Tōdō Takatora

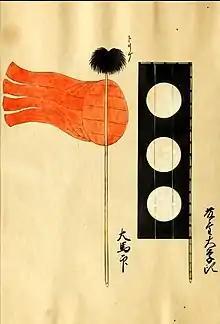
Todo Takatora banner and battle standard

Before the clash between Ieyasu Tokugawa and Ishida Mitsunari faction in Sekigahara, Takatora sent his family to Edo city as sign of allegiance to Ieyasu.